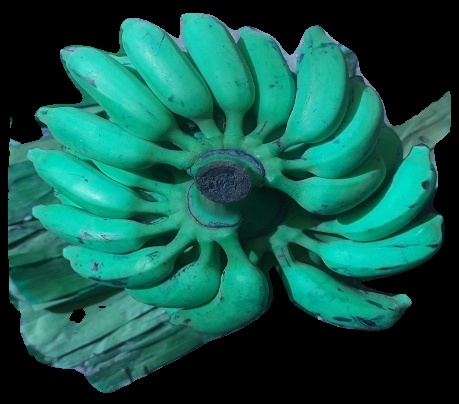
Variety: elakki-bale
Grade: grade3